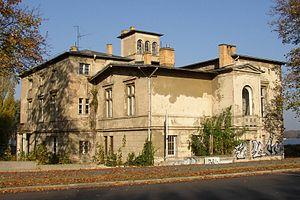
Ludwig Persius, né le 15 février 1803 à Potsdam et mort le 12 juillet 1845 au même endroit, est un architecte prussien disciple de Karl Friedrich Schinkel. Il l'assista pour la construction du château de Charlottenhof, et des Bains romains du parc du château de Sans-Souci à Potsdam. Il y construisit la Grande fontaine, la Friedenskirche, l'Orangerie et la tour de guet du Ruinenberg.